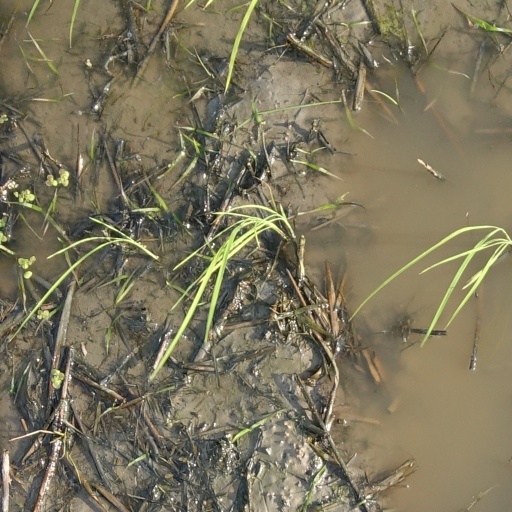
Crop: rice